Lebollo la banna

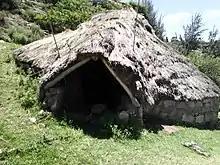
This small house is used by the boys to sleep in during their time in initiation school.

In the transitional stage, the initiates are educated on the social concepts of their identities. For about eight days after the surgical procedure, a traditional nurse ("ikhankatha") provides nursing care. The initiates are housed in lodges called "mophato".